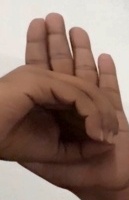
ASL sign: 0